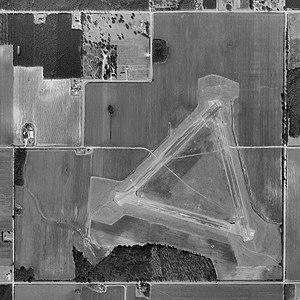
Summerdale est un village du comté de Baldwin, dans l'État américain de l'Alabama.